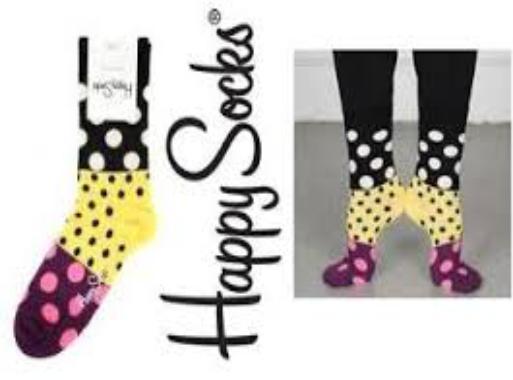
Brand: Happy Socks
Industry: Clothes